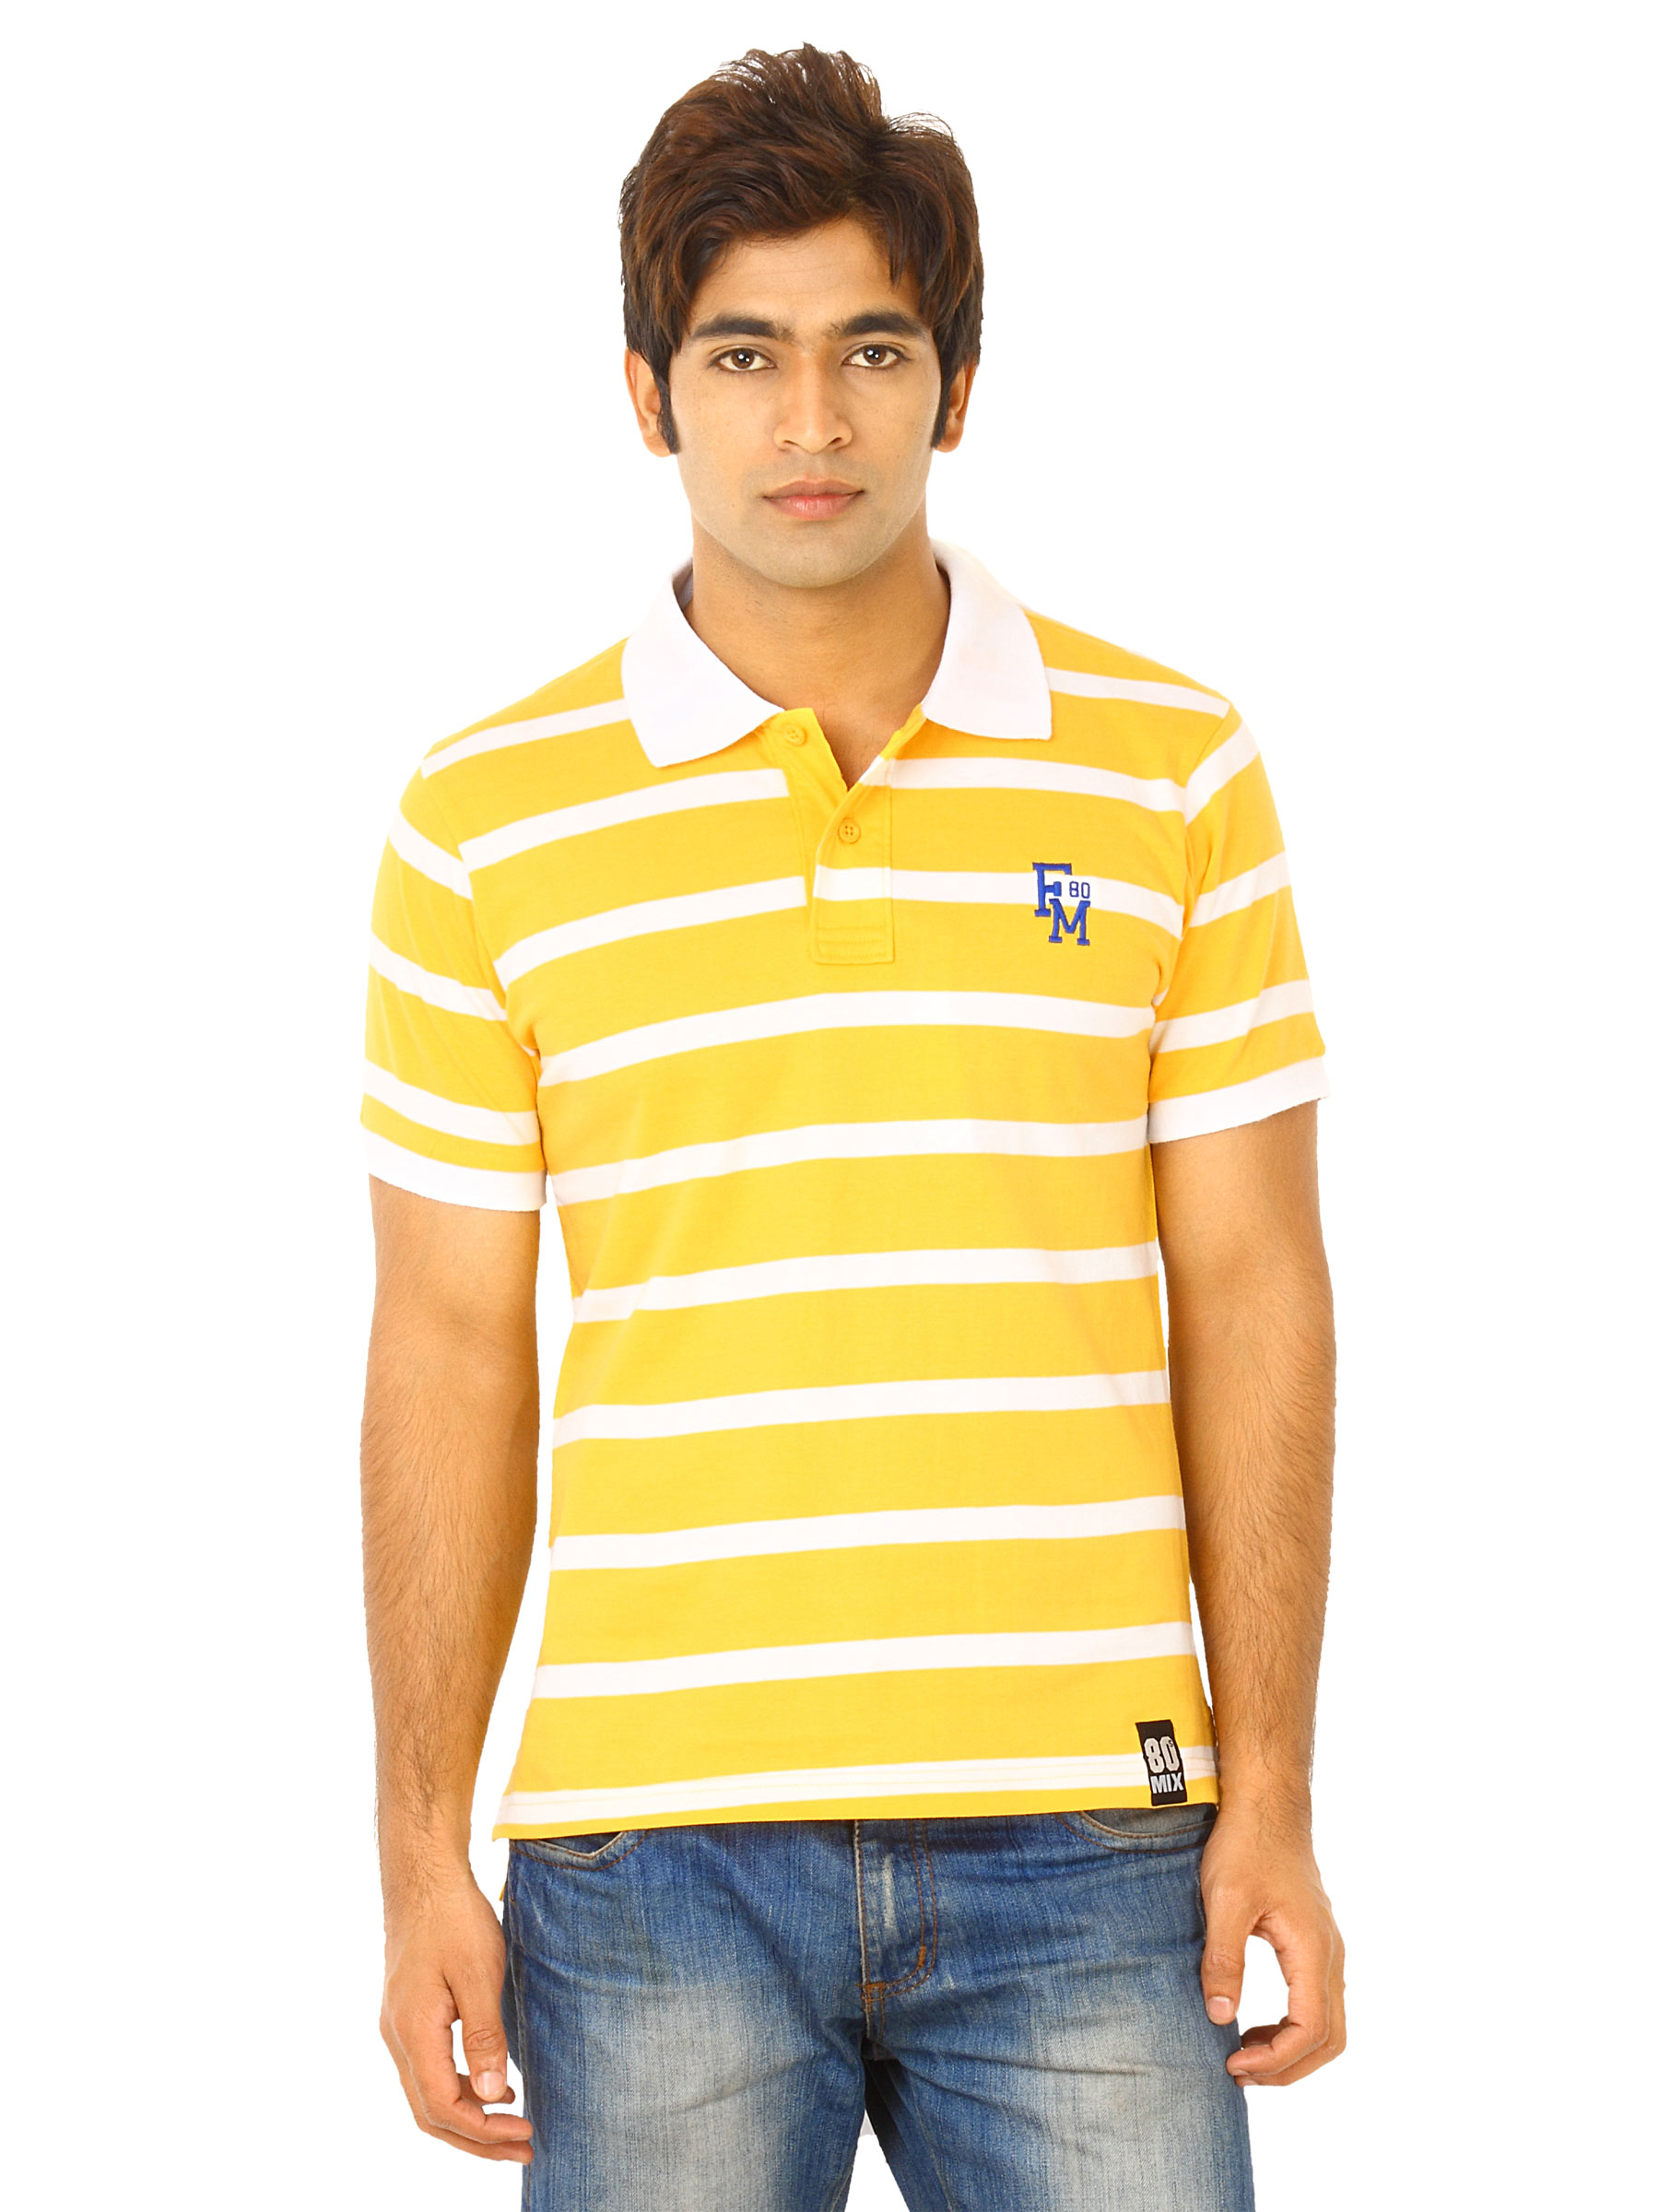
Flying Machine Men Yellow Polo Tshirts
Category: Apparel / Topwear / Tshirts
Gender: Men
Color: Yellow
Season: Fall 2011
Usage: Casual